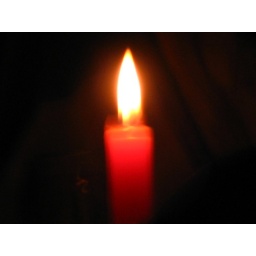
put a candle in the window